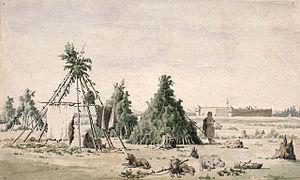
huttes cris ou assiniboines face au fort Rocky Mountain (Alb.)